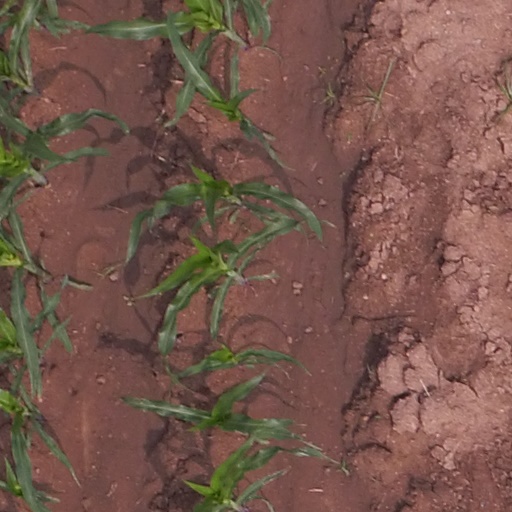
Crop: maize; corn